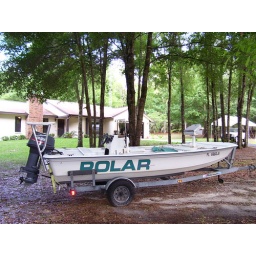
This is my boat with my house in the background